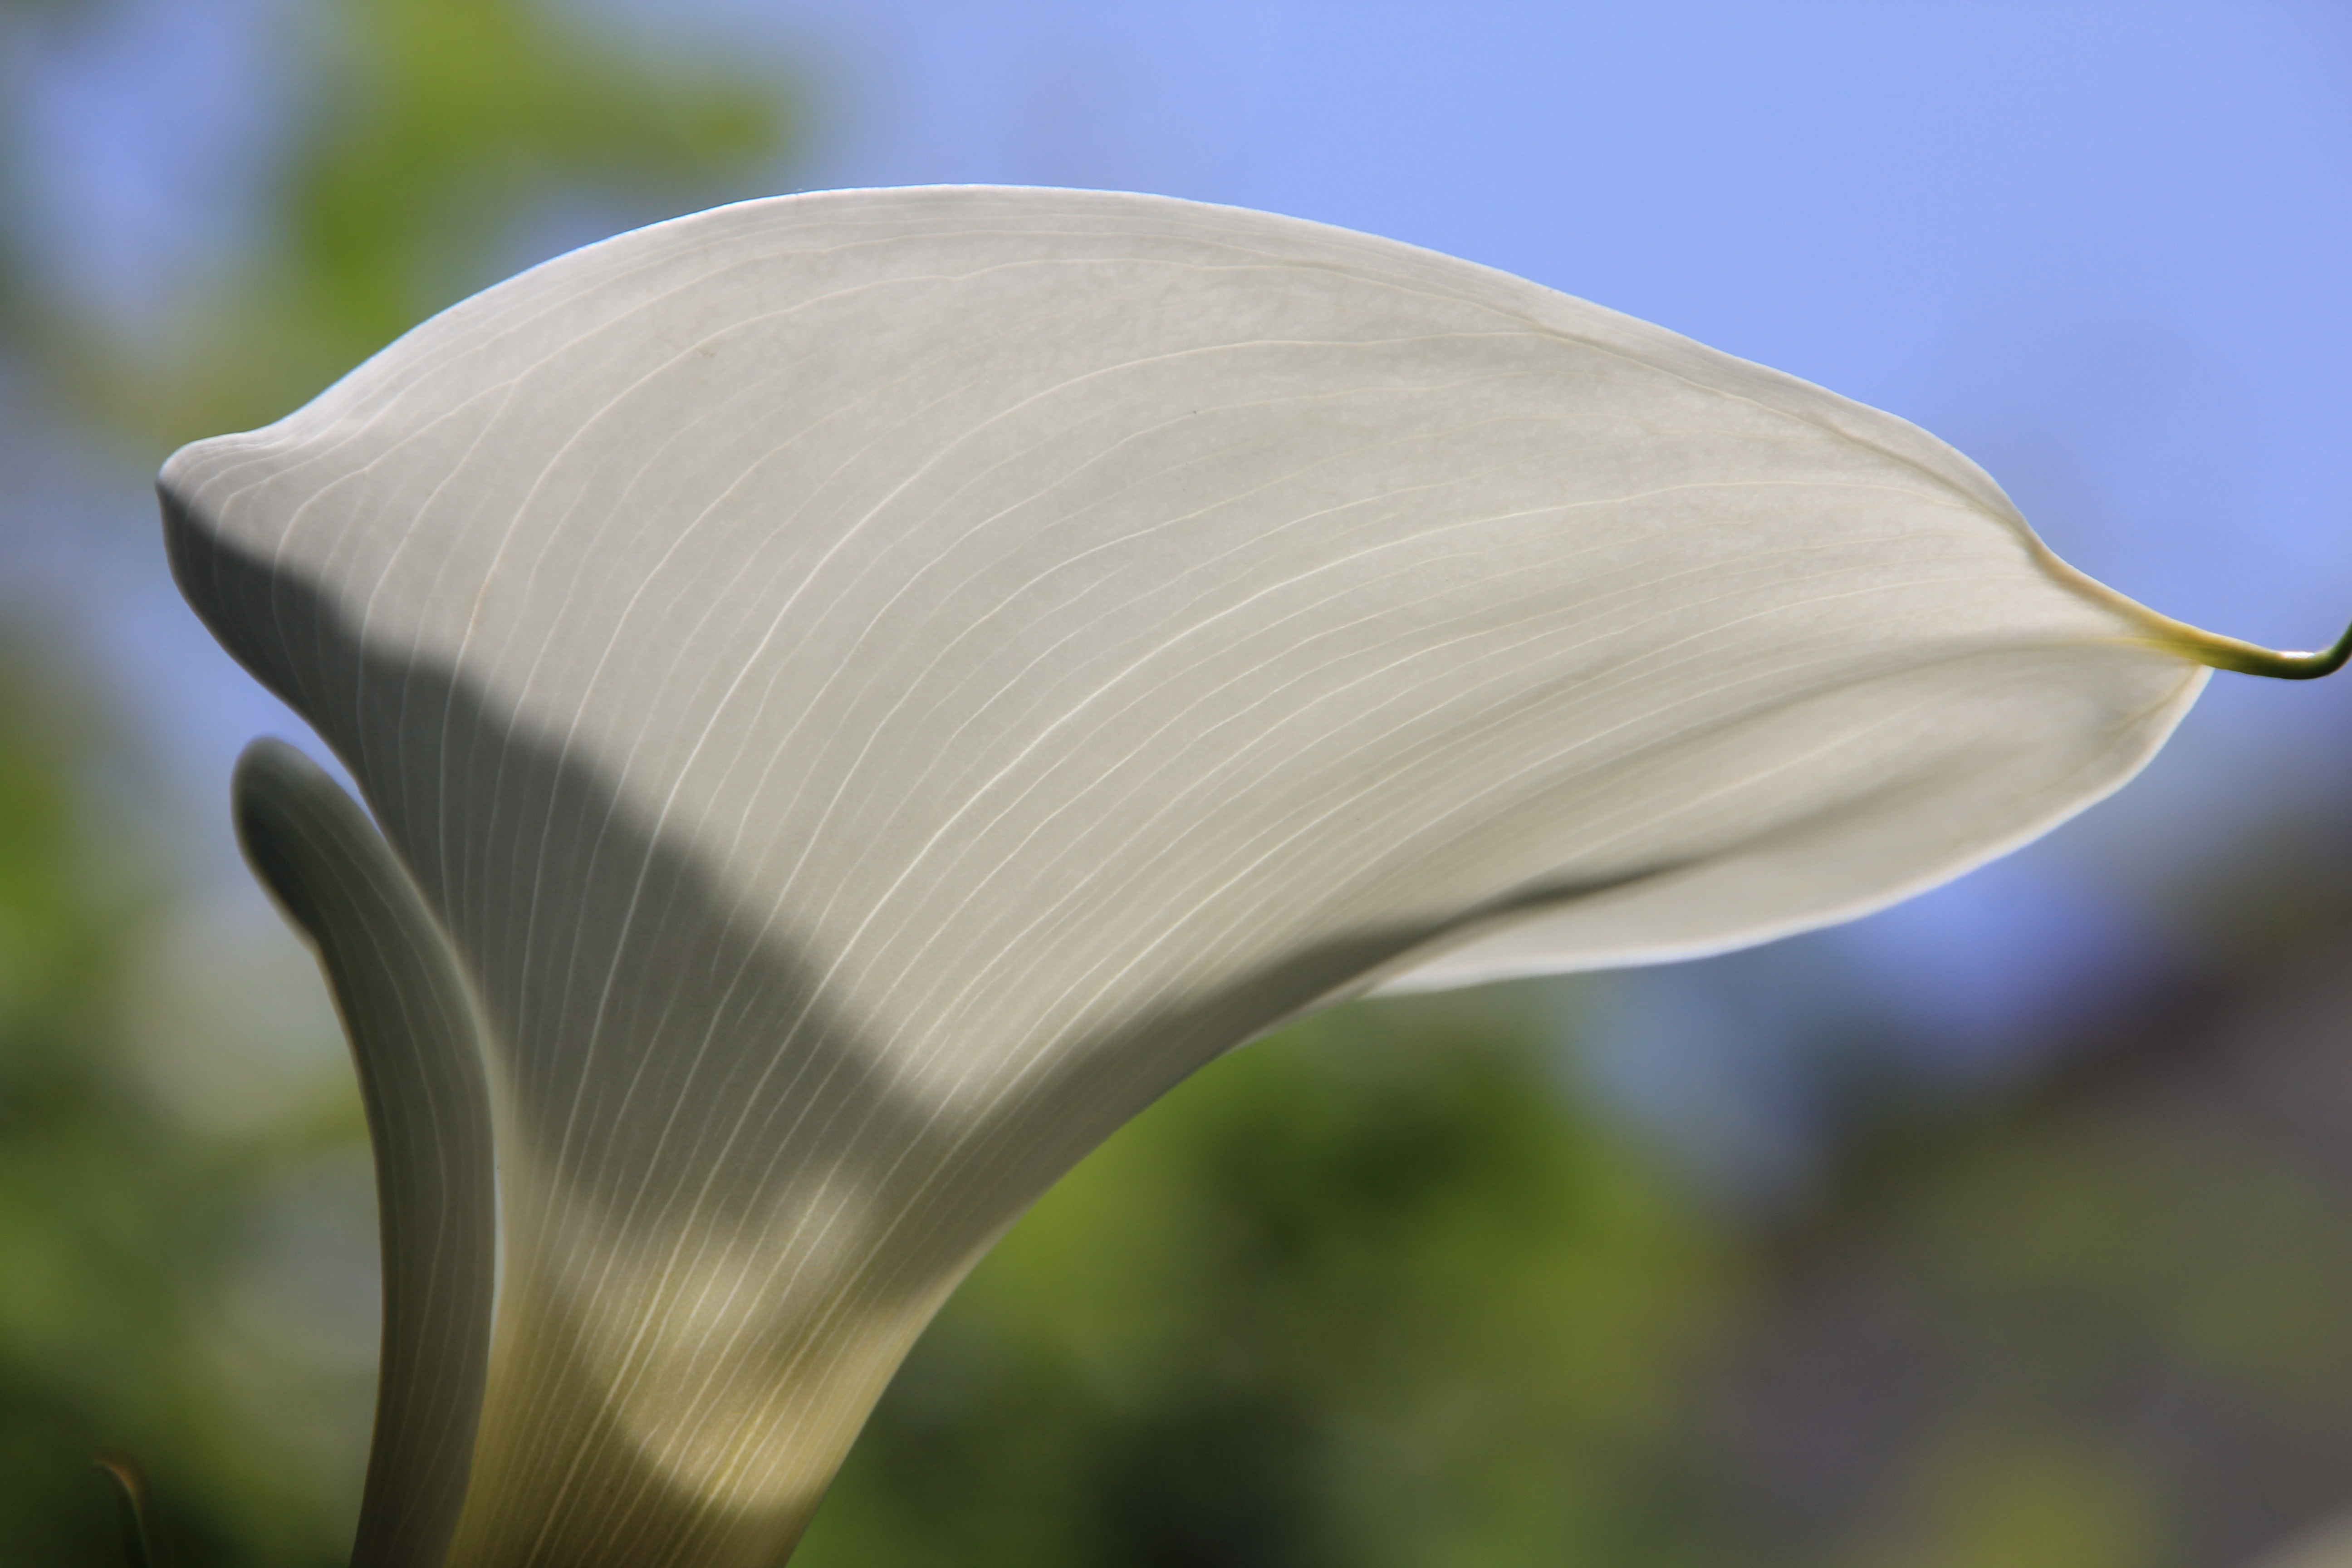
nature, grass, plant, white, photography, texture, leaf, flower, petal, green, botany, yellow, flora, close up, calla, arum, macro photography, flowering plant, plant stem, land plant, a petals